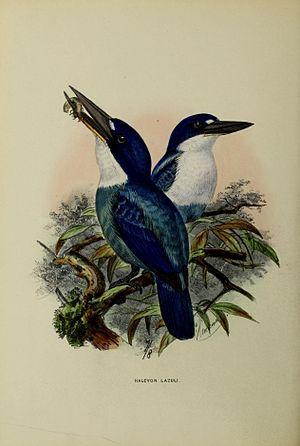
Le Martin-chasseur lazuli est une espèce d'oiseau de la famille des Alcedinidae, endémique à l'île de Céram.